Paul Moser

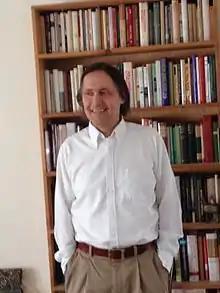
Paul Moser

Paul K. Moser (born 1957 in Bismarck, North Dakota) is an American philosopher who writes on epistemology and the philosophy of religion. Moser is Professor of Philosophy Emeritus at Loyola University Chicago and a former editor of the "American Philosophical Quarterly".